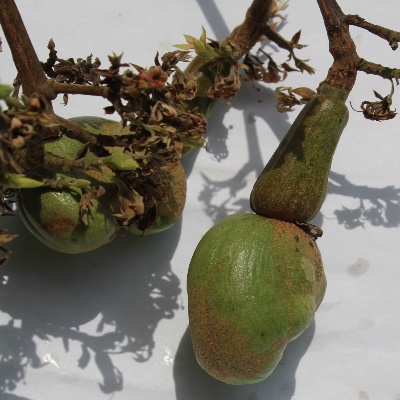
Crop: Cashew
Condition: healthy